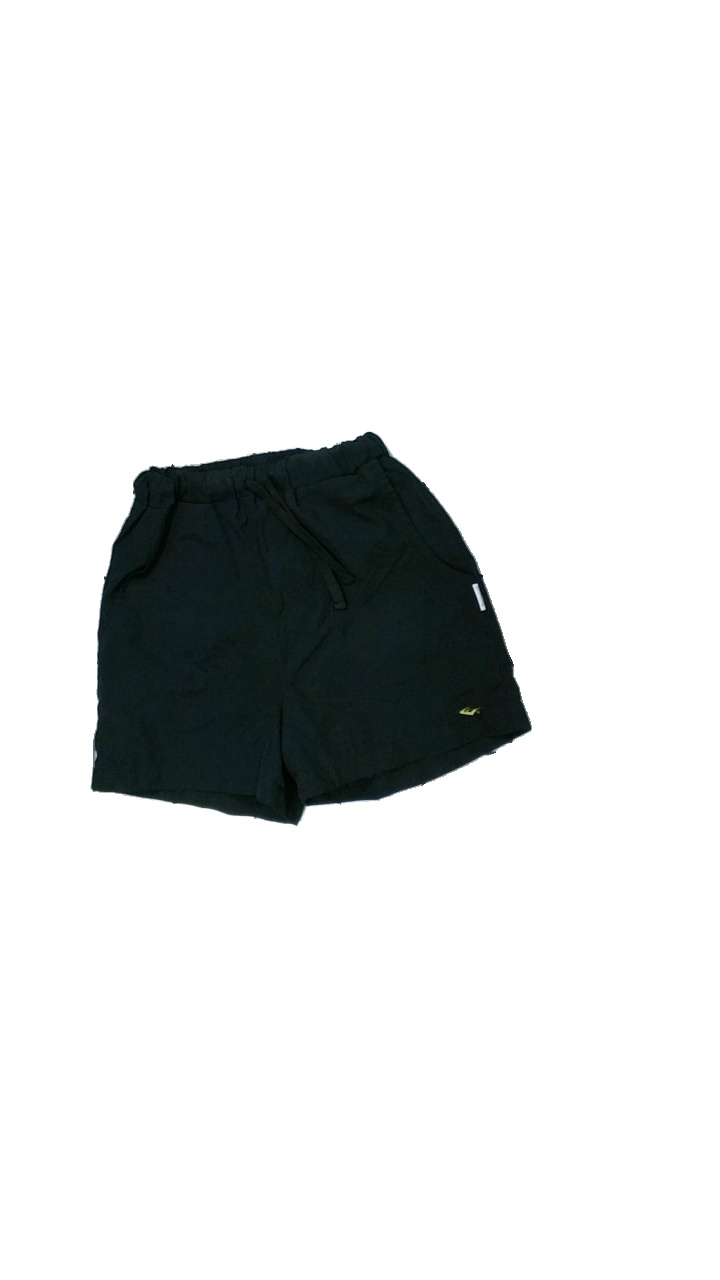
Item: Shorts (Men)
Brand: Everlast
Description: svarta badshorts
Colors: Black
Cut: Regular
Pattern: Logo print
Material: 100% polyester
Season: All
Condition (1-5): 2
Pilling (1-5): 4
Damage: smuts fläckar/luddiga
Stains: Minor
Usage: Export
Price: <50